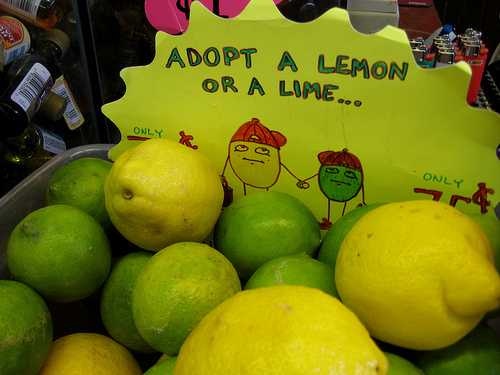
Label: Lemon